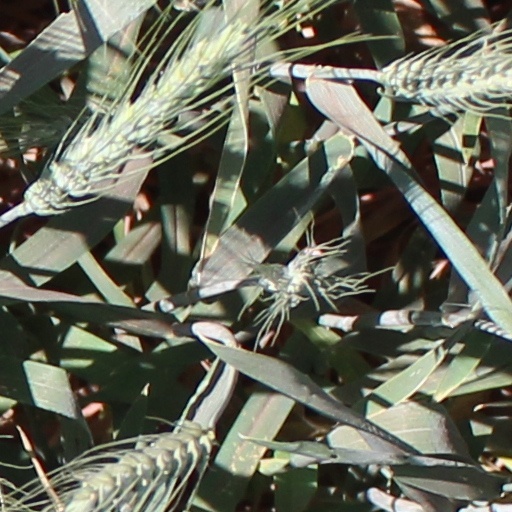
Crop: wheat